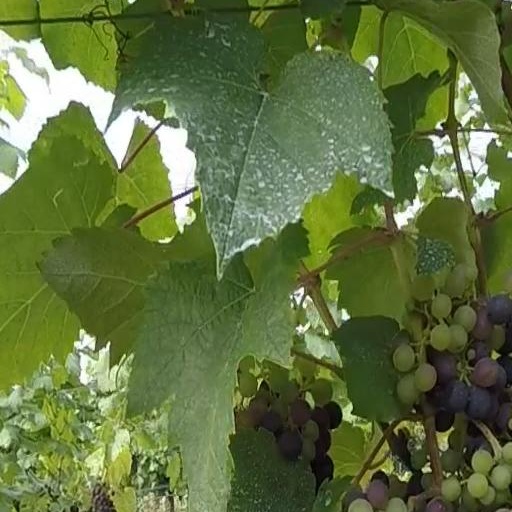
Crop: grape